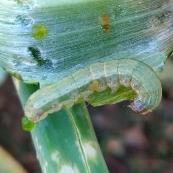
Crop: Onion
Condition: caterpillar-p